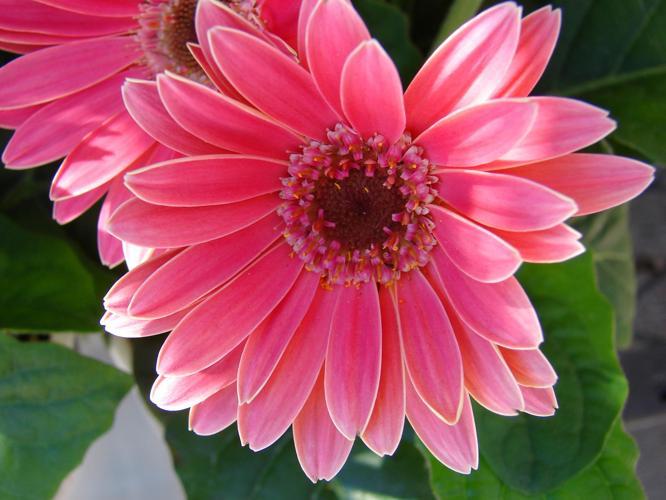
Label: barbeton daisy